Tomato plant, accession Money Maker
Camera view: bottom (45 deg); turntable rotation: 240 degrees
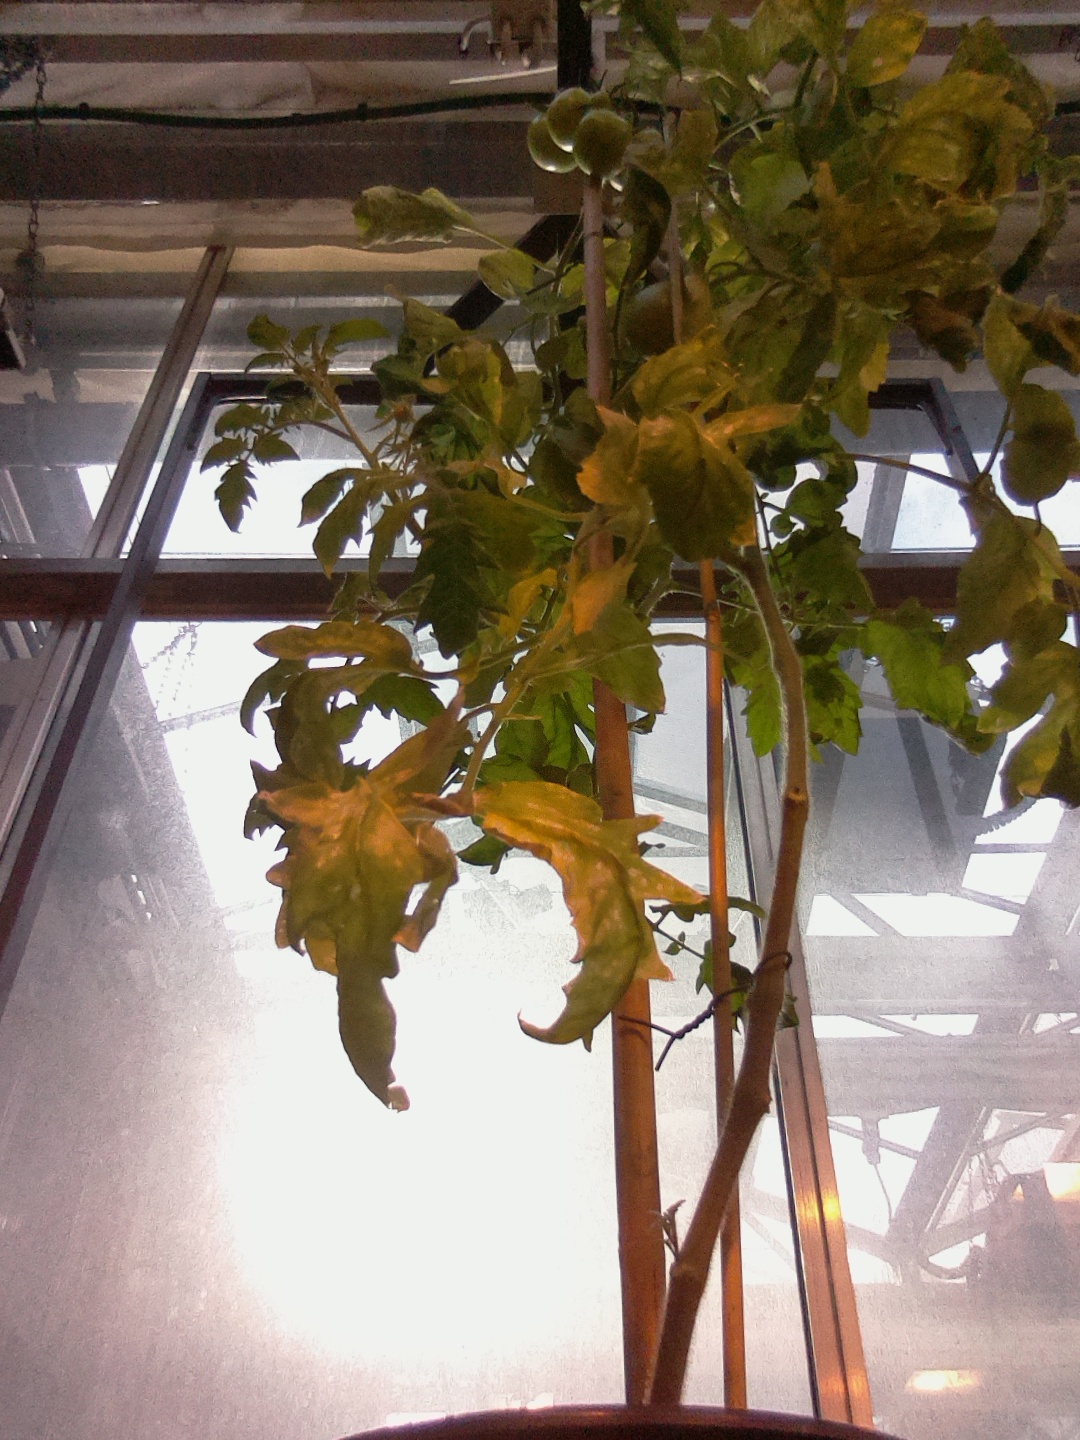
BBCH growth stage 77: 70%-80% of final fruit size